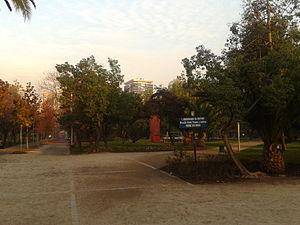
Daniel Mauricio Zamudio Vera, né le 3 août 1987 à Santiago et mort le 27 mars 2012 dans cette même ville, est un jeune chilien, devenu symbole de la lutte contre la violence homophobe dans son pays, après avoir été attaqué et torturé par un groupe de jeunes qui le frappèrent durant plusieurs heures, dans le parc San Borja de Santiago, lui causant des blessures qui provoquèrent sa mort des semaines plus tard.